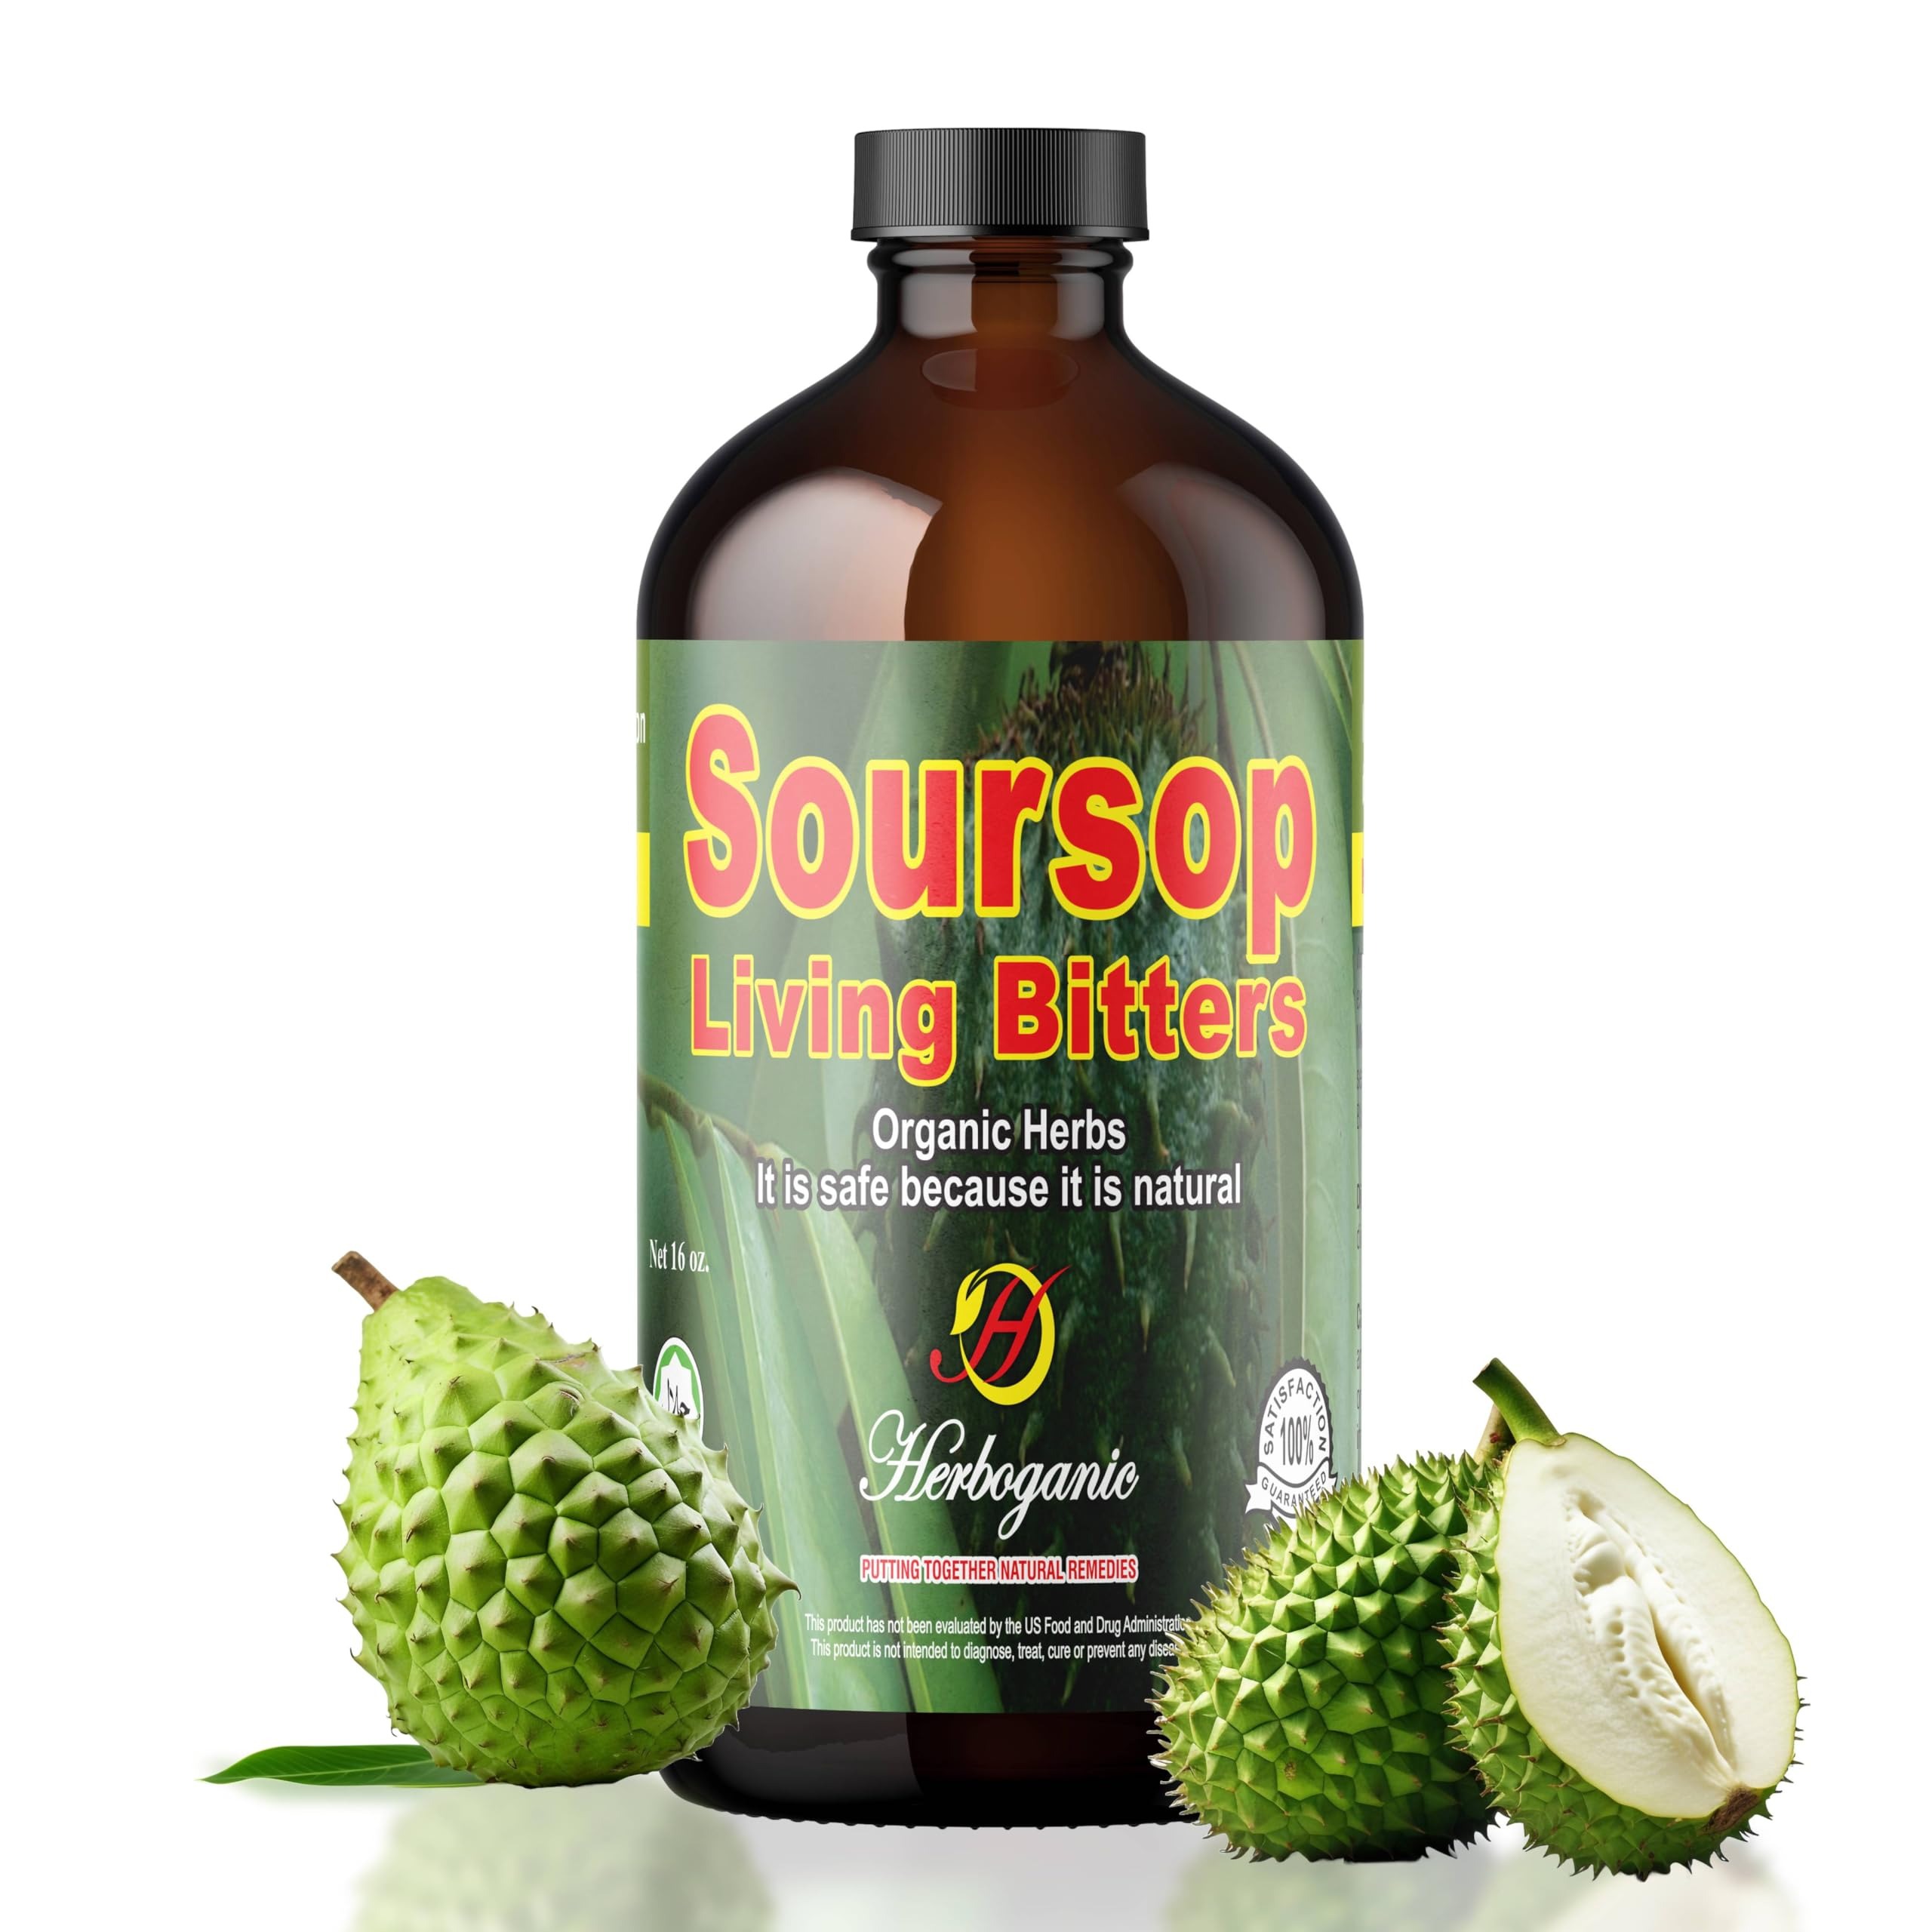
Item Name: Herboganic Soursop Living Bitter (16 Ounce, 1)
Bullet Point: Soursop Living Bitter
Product Description: Soursop Living bitter
Value: 1.0
Unit: Ounce

Price: 24